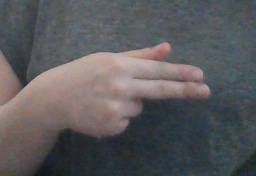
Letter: ghain